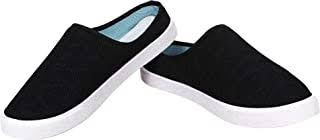
Label: Clog